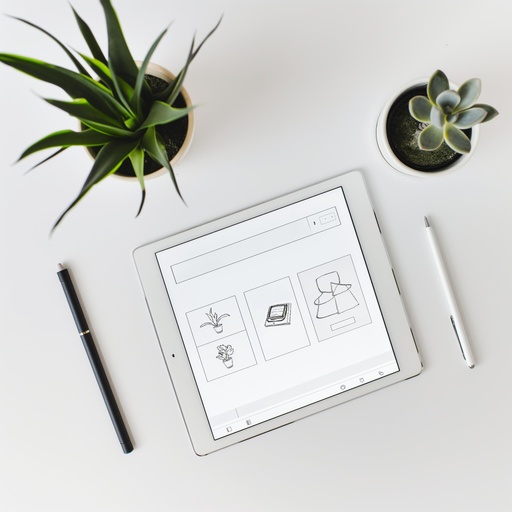
Example product
Brand: Prime Mark
Category: Electronics > Electronics Accessories > Computer Components > Input Devices > Graphics Tablets